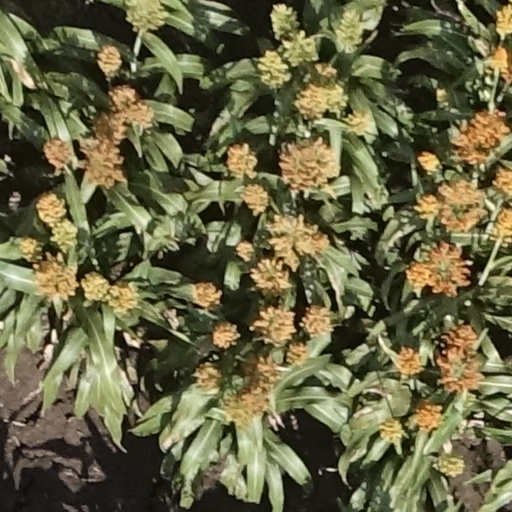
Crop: sorghum